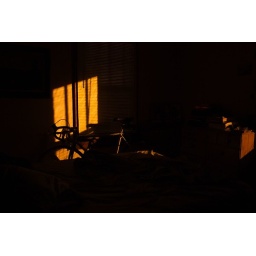
I took this shot using the light from the street lamp near the daycare.